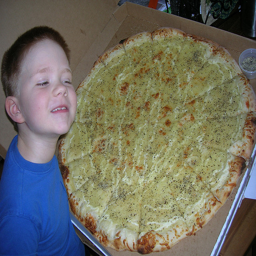
A boy with a blue shirt looks at a large cheese pizza.
A kid worshiping a large cheese pizza as if it were God.
A boy posing in front of a large pizza.
A boy smiles in front of a pizza four times bigger than him.
A child is holding his head close to a giant pizza.